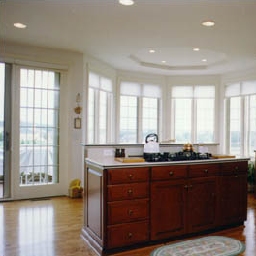
Room type: kitchen